Mead Treadwell

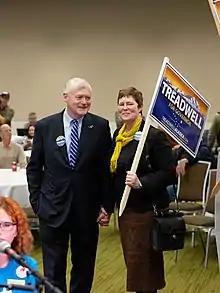
Treadwell on the night of the primary

In May 2010, Treadwell announced his intent to run for lieutenant governor of Alaska. He gave his primary reasons for running as frustration with an overbearing federal government, concern for the flagging Trans-Alaska Pipeline, and a need to diversify Alaska's economy through international trade. Treadwell won the August 24, 2010 Republican primary election with approximately 53% of the vote, a margin of more than 22% over his closest opponent, state Representative Jay Ramras. Following his primary campaign victory, Treadwell's campaign joined with that of incumbent Republican Governor Sean Parnell.